County Wexford

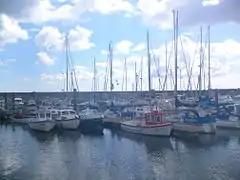
The Marina at Kilmore Quay.

Maritime activity takes at various locations in County Wexford, including at Kilmore Quay and Slade Harbour. Common fish species include herring, mackerel, cod, monkfish, whiting, bass, perch, gurnard, haddock, mullet, pollock, John Dory, sole, conger eel, shad, salmon, trout, pike, carp, and tench. Shellfish include mussels, cockles, periwinkles, clams, and oysters.